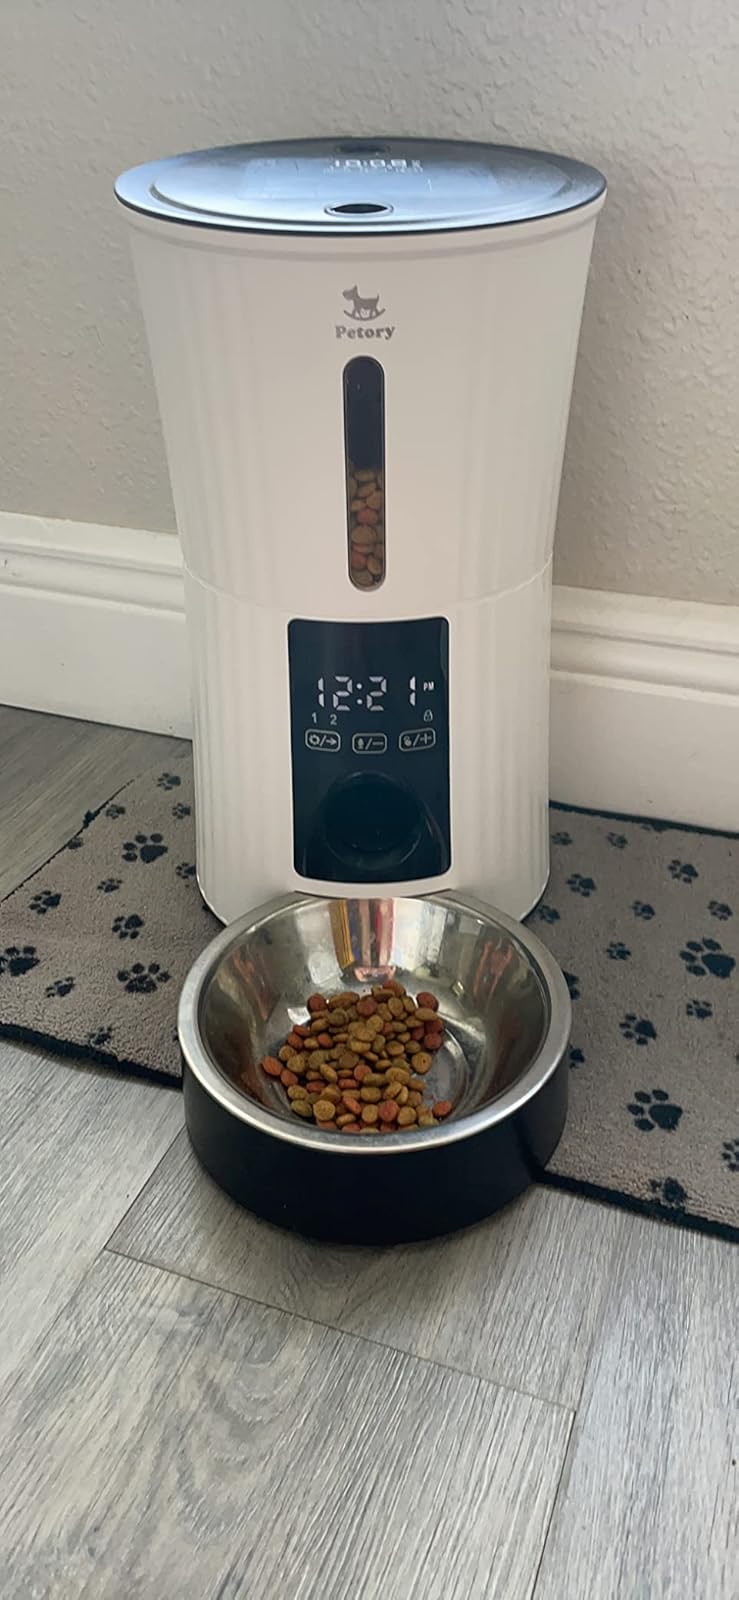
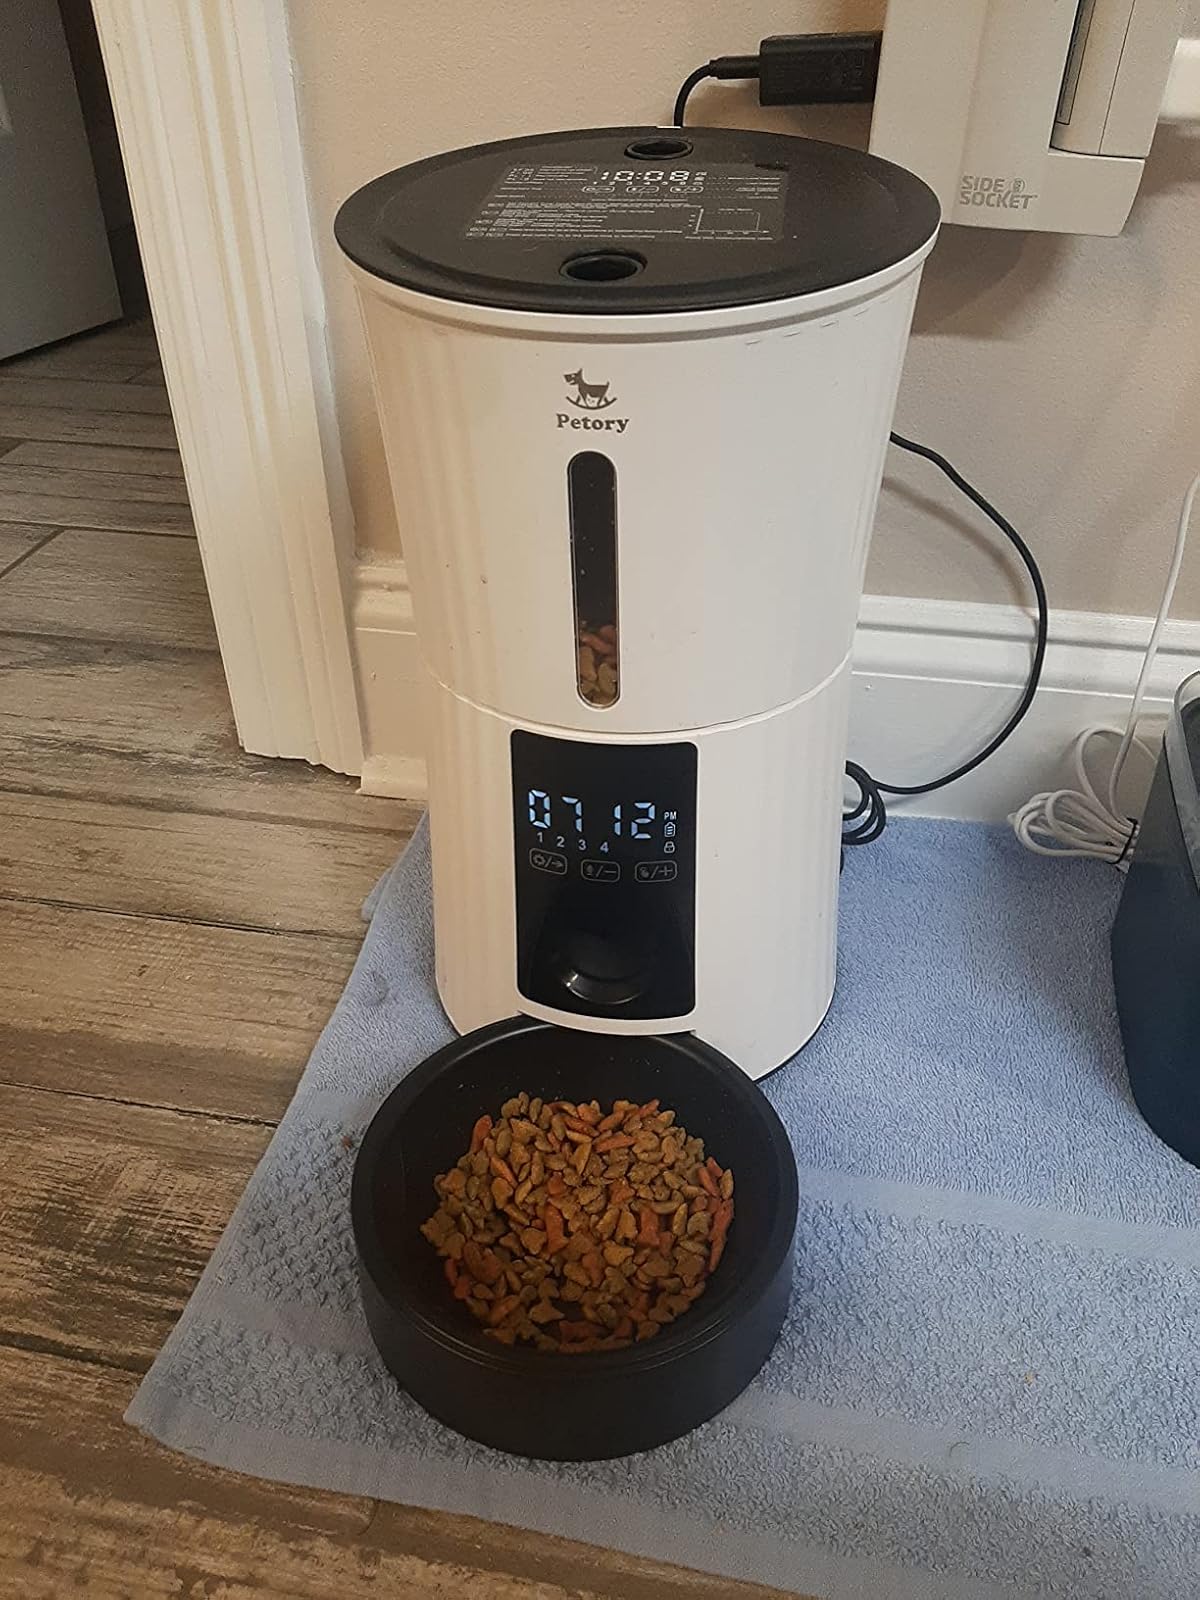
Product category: items_feeder
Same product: yes